Colcombe Castle

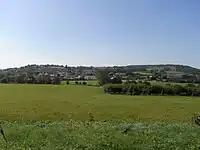
View from site of Colcombe Castle southward towards Colyton town

Pevsner doubts the building having been a true castle or indeed having been fortified at all. Few remains survive on the site now occupied by a farmhouse and farmbuildings called "Colcombe Abbey Farm". (The appellation "Abbey" appears to have no historical significance as no Abbey is known to have occupied the site.) Only one small building, now converted to a house with Grade II listing, displays signs of ancient construction, namely its mullioned stone window. Hoskins reported this to contain "a splendid kitchen with a fireplace nearly 20 feet across with a private room above". A wide and shallow leat runs under the present farmhouse, suggesting either a former moat, as tentatively proposed by Pevsner, or perhaps a mill. The top Tudor-shaped arch of an ancient stone window frame with heraldic escutcheons on either side, from which the armorials have been worn away, survives set into a low parapet wall on a bridge spanning the leat, in front of the front door of the farmhouse. The site is a terrace with a panoramic view of the town of Colyton, situated on a low hill on the opposite side of a shallow valley. The Devon historial Polwhele stated it to have been ruinous in his own time. The topographer Rev. John Swete visited Colcombe on 26 and 27 January 1795 and painted two watercolours and made a description in his journal as follows: Having dined here (i.e. Colyton) about five I quitted it for Colcombe Castle, which lay about half a mile from the town. Having by a bridge crost the River Coly, I turned to the left and quickly came to the ruins of this once capital mansion. Perhaps little if any of the edifice wherein once the Courtenay Earls of Devon resided is now to be seen...Of this house of Colcombe, which Sir William (Pole) called a Castle are the present ruins. The whole of the area seen in the preceding sketch (i.e. dated 26 January 1795) and consisting of the interior part of the building are nearly the same as the print given in the "History of Devon" (i.e. by Polwhele). What was once the Forum at Rome is now become a cow-market, and the castle of the Earls of Devon and of the antiquary Sir Wm Pole is now converted into a farmer's dung-court, such is the transition from splendour to meaness. And from the pride and honour of strength to the lowest degradation and decay! On the western side, separated by a lane, is the house in which the farmer dwells who rents the estate of Colcombe of Sir J. de la Pole and which was probably built from the ruins of the castle. Standing by the door of it I took the preceding sketch (i.e. dated 27 January 1795) which will give some notion of the front and which seems to have been the principal one with an aspect to the west commanding the beautiful scenery of the expanse of pasture beneath through which ran the River Coly, of the hilly woodlands in Shute Park to the right and the beautiful object of Colyton to the left the situation had been happily chosen. It had in view many picturesqu beauties and placed "sub aprico colle" (Ovid, Elegy V; i.e. "under a sunny hill") was well calculated for a family residence".